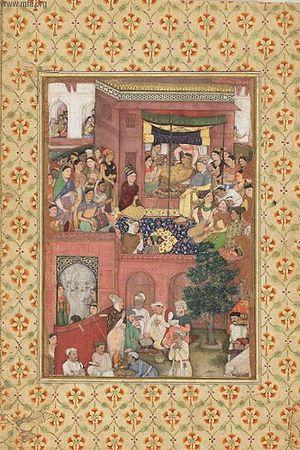
Bishandas est un important miniaturiste à la cour de l'empereur moghol Jahângîr. Celui-ci le salue comme « incomparable dans l'art du portrait ». Bien peu est connu de la vie de Bishandas mais on sait qu'il est le neveu du peintre Nanha. Son nom est une indication qu'il se réclamait de la foi hindoue.
Un peintre de cour est un artiste qui peint pour les membres des familles royales ou des familles de la noblesse, parfois avec un salaire fixe et à une condition d'exclusivité où l'artiste ne doit pas entreprendre d'autres activités. Surtout à la fin du Moyen Âge, ils sont souvent titulaires de la charge de gentilhomme de la Chambre. Outre leur rémunération, ils reçoivent habituellement un titre officiel et souvent une pension à vie, même si les arrangements sont très variables. Pour l'artiste, une nomination à la cour a l'avantage de le libérer des restrictions des guildes de peintre locales, bien qu'au Moyen Âge et à la Renaissance, ils soient aussi souvent amenés à faire des travaux décoratifs dans les palais et à créer des œuvres temporaires pour des divertissements et des expositions de cour. Certains artistes, comme Jan van Eyck ou Diego Velázquez, sont utilisés dans d'autres capacités à la cour en tant que diplomates, fonctionnaires ou administrateurs